Rutland House

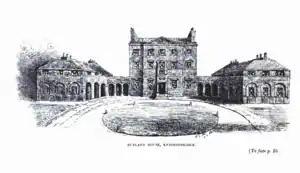
Rutland House, Knightsbridge

This was built for John Manners, 3rd Duke of Rutland. It enjoyed at first a rectangular plot of in Knightsbridge London, however by its destruction had sold off the north-east quarter for two large houses, one of which, Kent House, likely already served as a subsidiary.